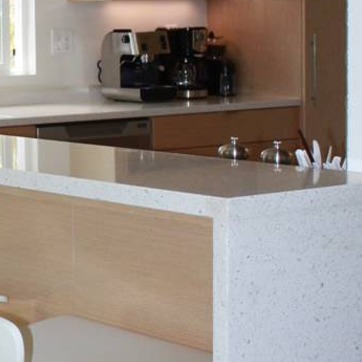
Material: polishedstone